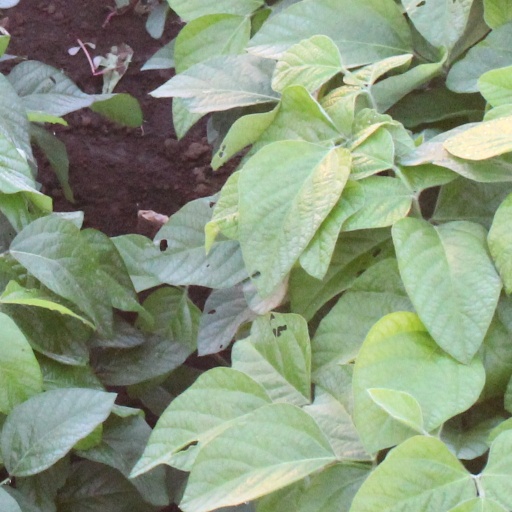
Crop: soybean